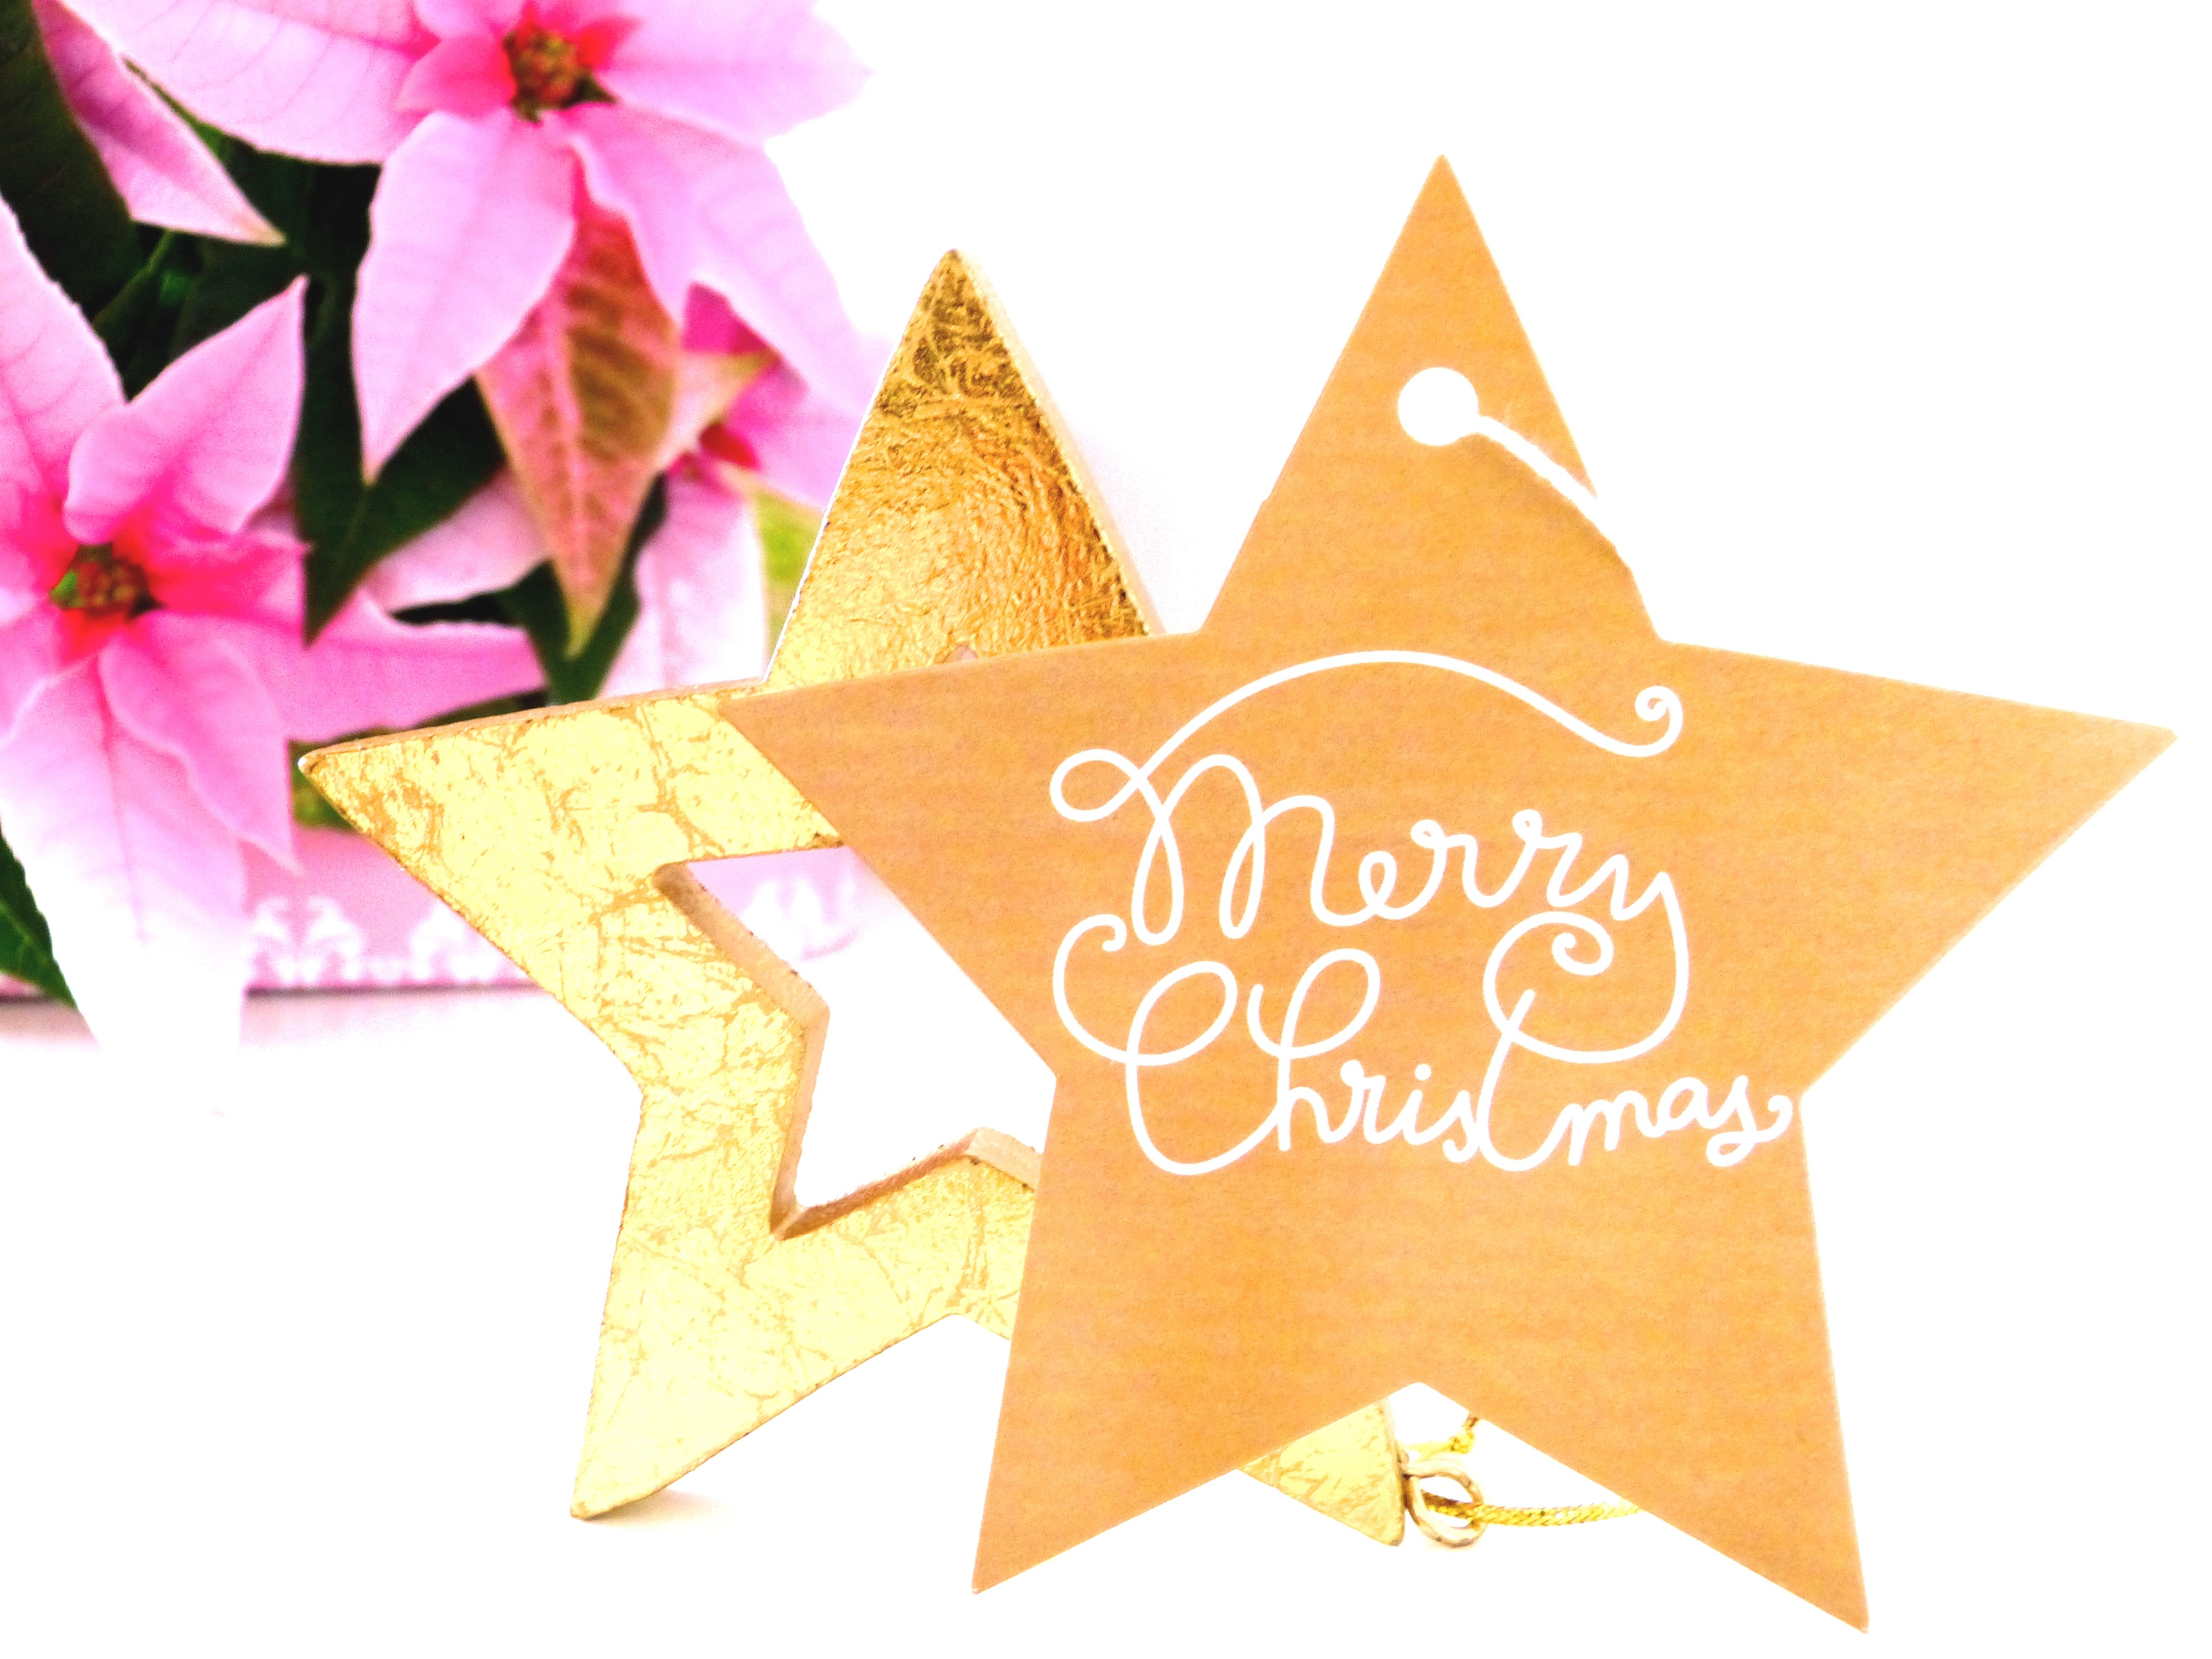
star, pink, christmas, paper, advent, font, art, gold, illustration, poinsettia, greeting card, desire, merry christmas, adventsstern, art paper, christmas greetings